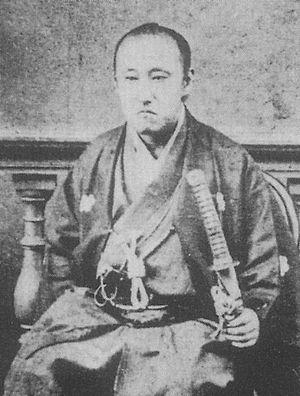
Le clan Matsudaira est un clan du Japon médiéval originaire de la province de Mikawa. Il est connu pour être lié aux shoguns Tokugawa puisque Tokugawa Ieyasu était un membre du clan Matsudaira ; il était connu sous le nom de Matsudaira Takechiyo.
Matsudaira Sadayasu est un daimyo de la fin de l'époque d'Edo, à la tête du domaine de Matsue.